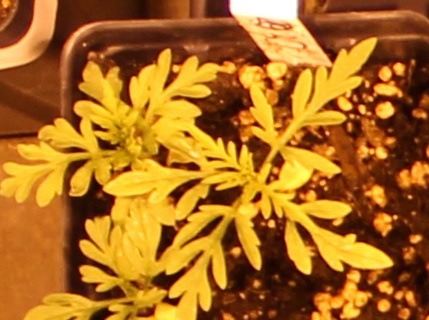
Label: Ragweed